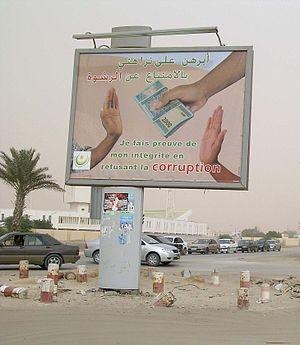
Affichage d'une campagne de prévention contre la corruption à Nouakchott (Mauritanie)Español: Afiche de una campaña de prevención contra la corrupción en Nouakchott (Mauritania)
Les langues en Mauritanie comprennent la langue officielle, l'arabe, trois langues nationales, le poular, le soninké et le wolof et les langues de communication.
La corruption est la perversion ou le détournement d'un processus ou d'une interaction avec une ou plusieurs personnes dans le dessein, pour le corrupteur, d'obtenir des avantages ou des prérogatives particulières ou, pour le corrompu, d'obtenir une rétribution en échange de sa complaisance. Elle conduit en général à l'enrichissement personnel du corrompu ou à l'enrichissement de l'organisation corruptrice. Il s'agit d'une pratique qui peut être tenue pour illicite selon le domaine considéré mais dont le propre est justement d'agir de manière à la rendre impossible à déceler ou à dénoncer.